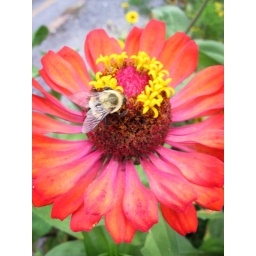
Zinnia growing in the flower bed by the Amtrak station, Huntingdon, Pennsylvania. Digital photo. Tweaked in Photoshop. (2009)